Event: Nepal Earthquake
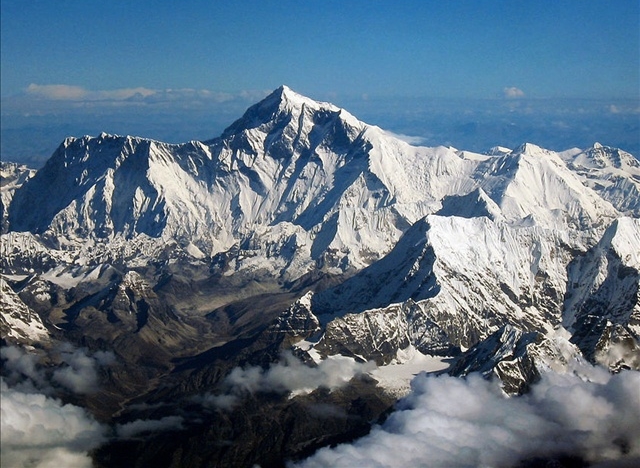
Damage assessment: no_damage